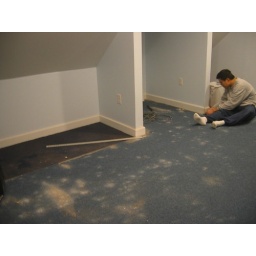
Signs that the plastic on the floor had holes in it